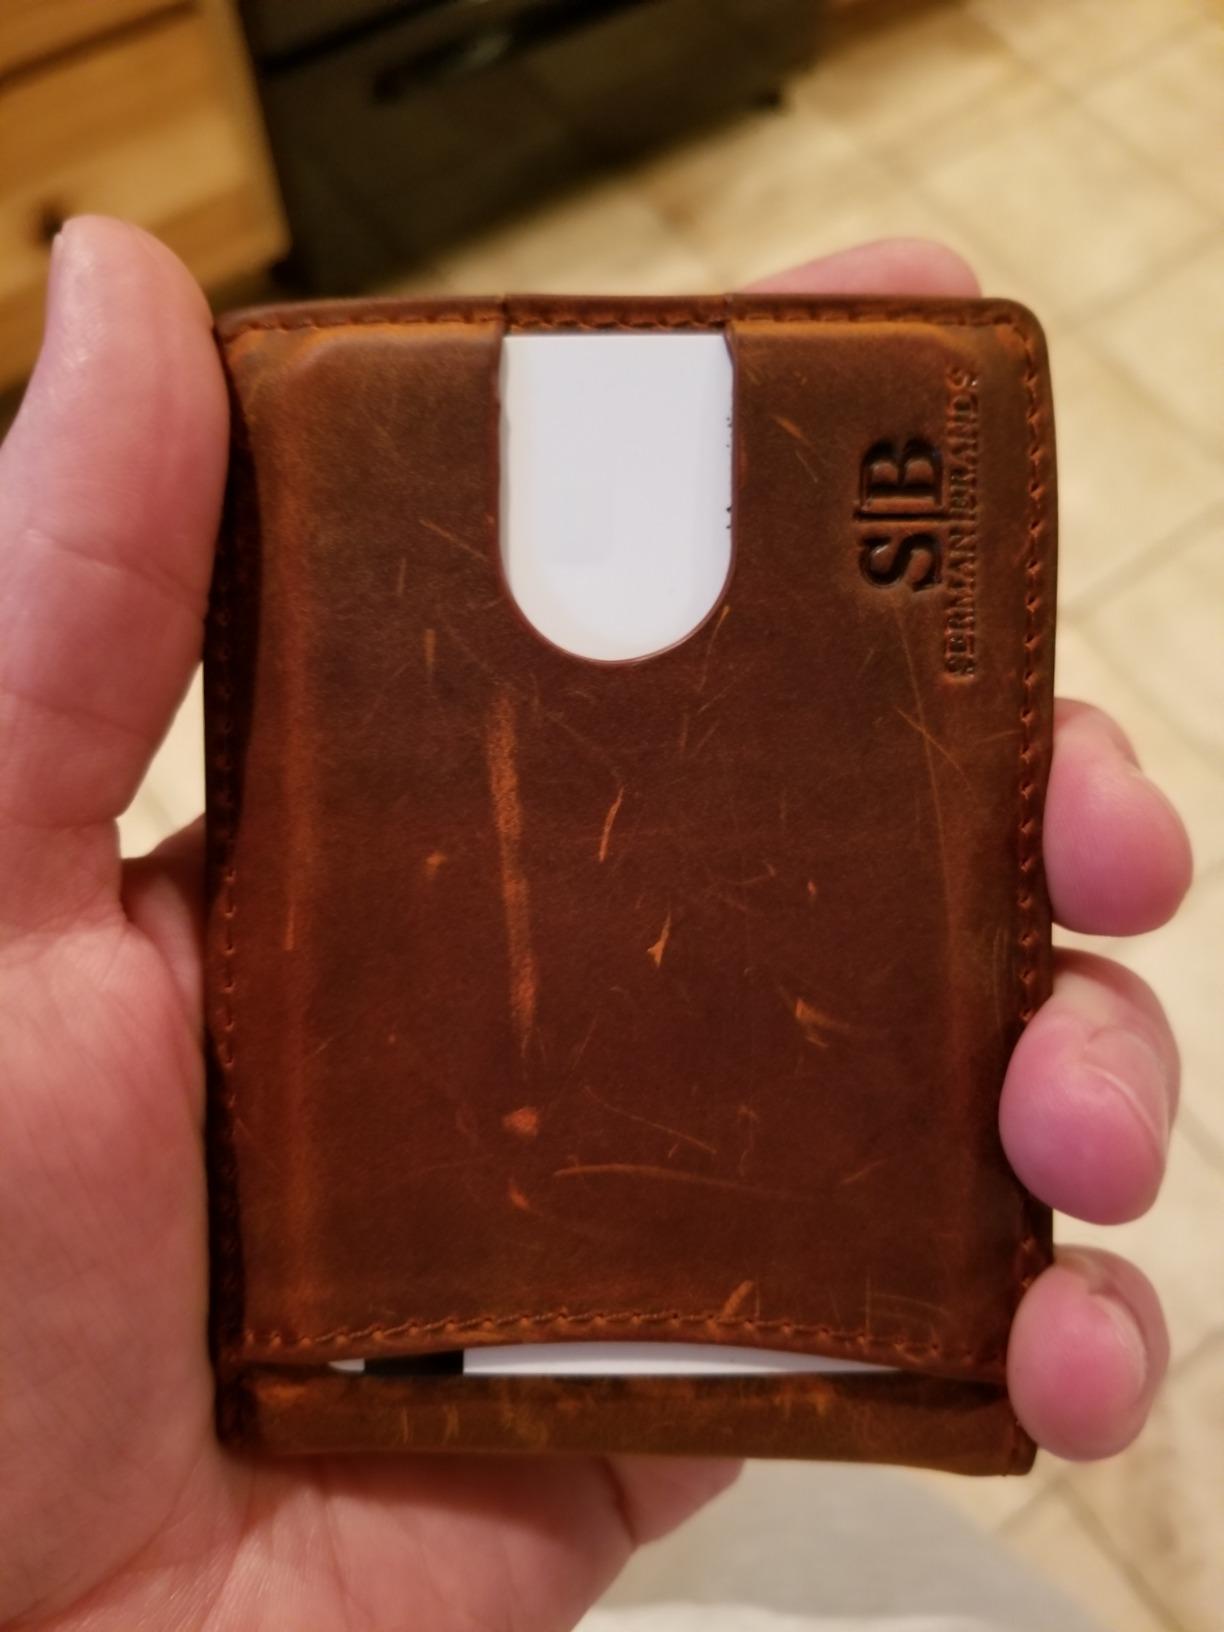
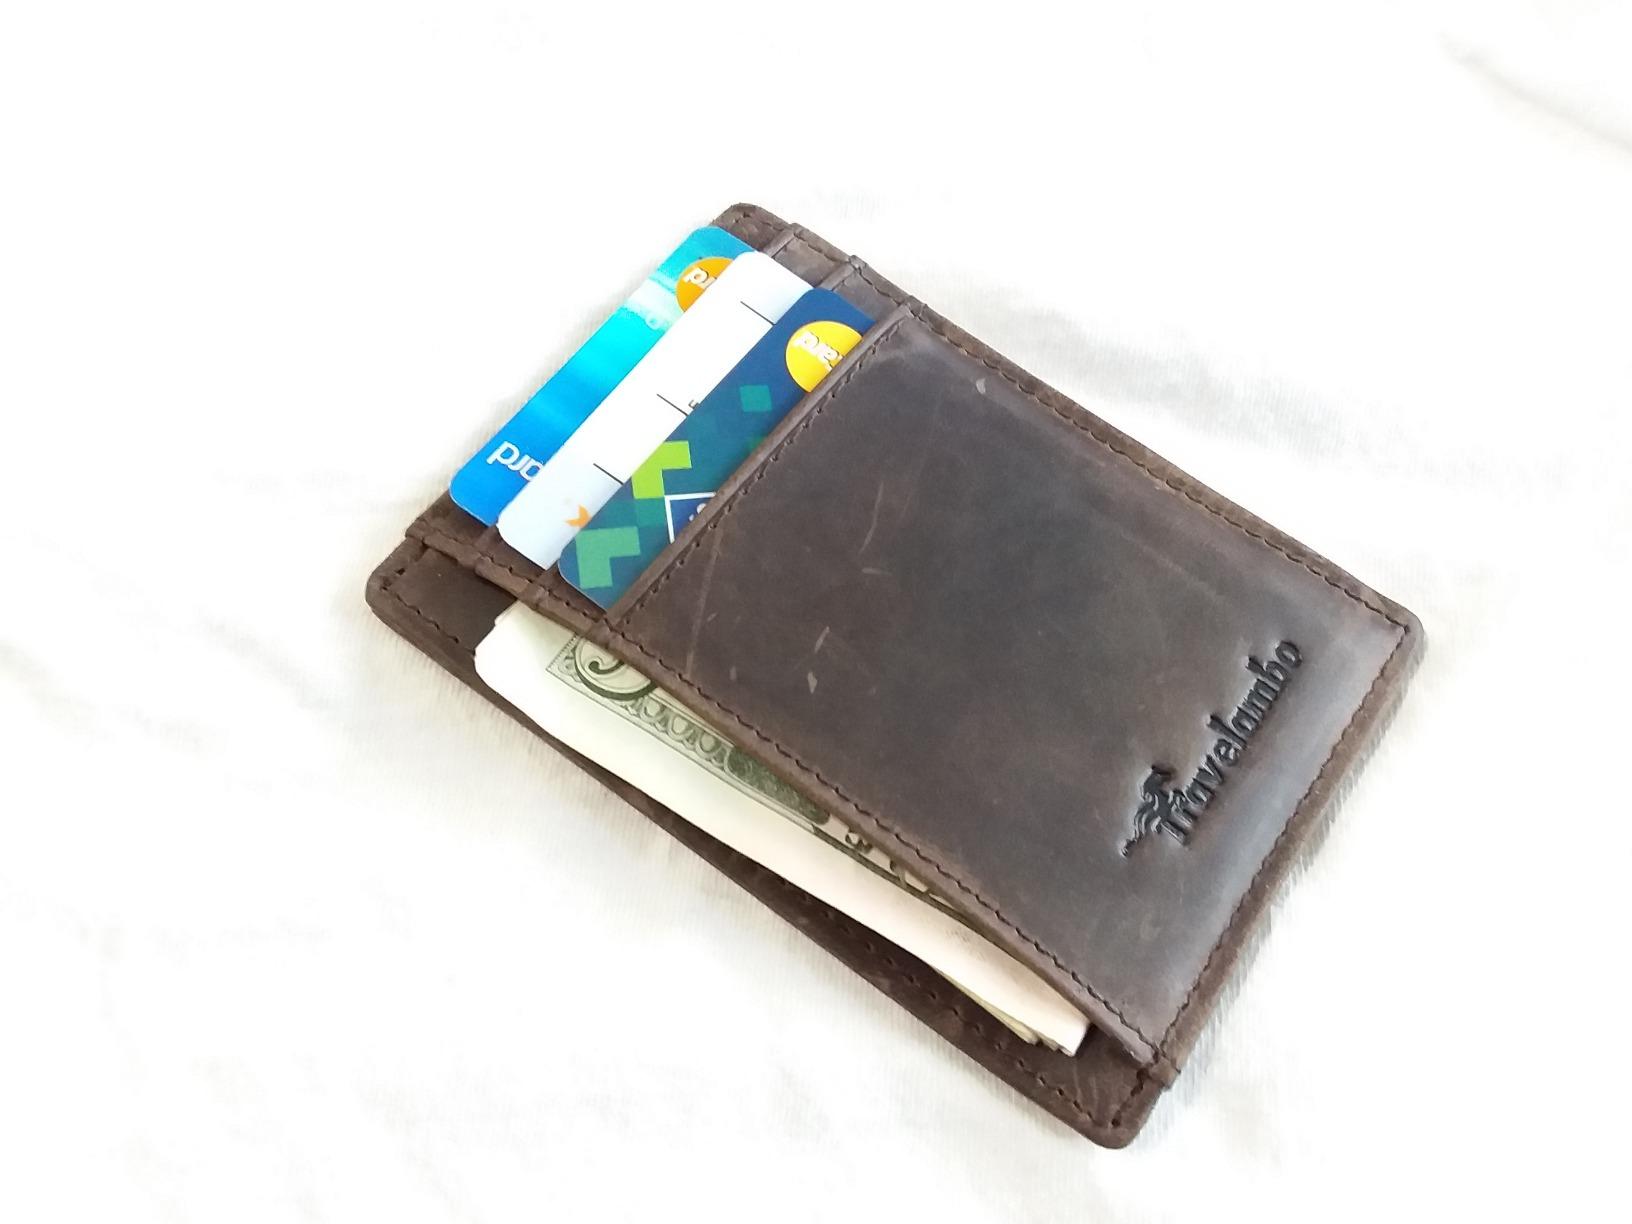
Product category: accessories_wallet
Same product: no